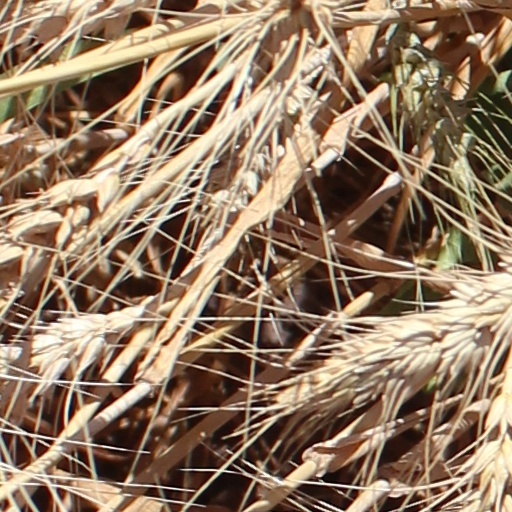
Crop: wheat